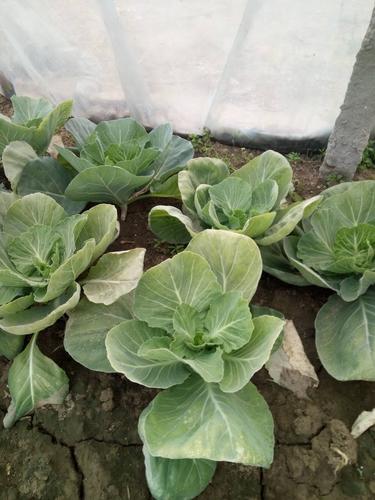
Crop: unknown
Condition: cabbage